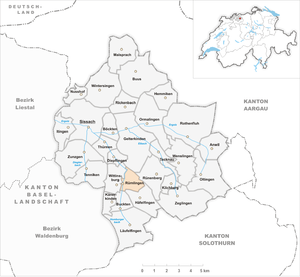
Rümlingen est une commune suisse du canton de Bâle-Campagne, située dans le district de Sissach.